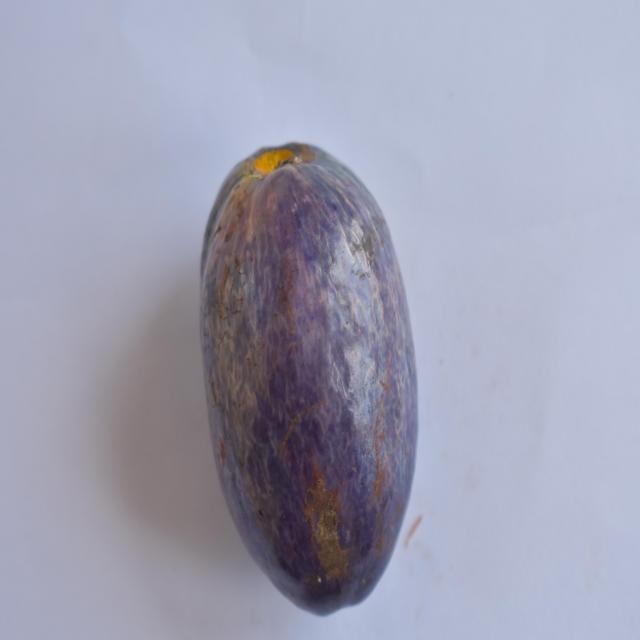
Plum grade: unaffected